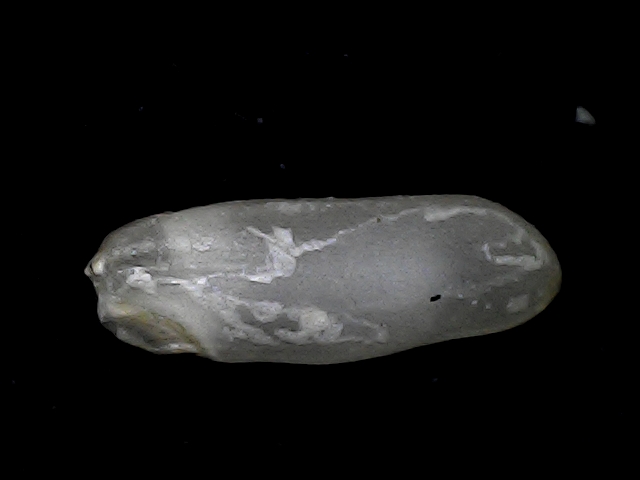
Rice variety: BD75